The Traitors (British TV series) series 1

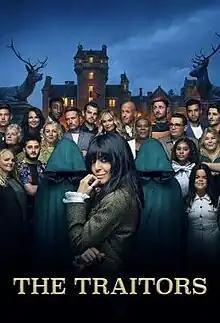
Promotional poster

The first series of "The Traitors" premiered on BBC One on 29 November 2022 and concluded on 22 December 2022.